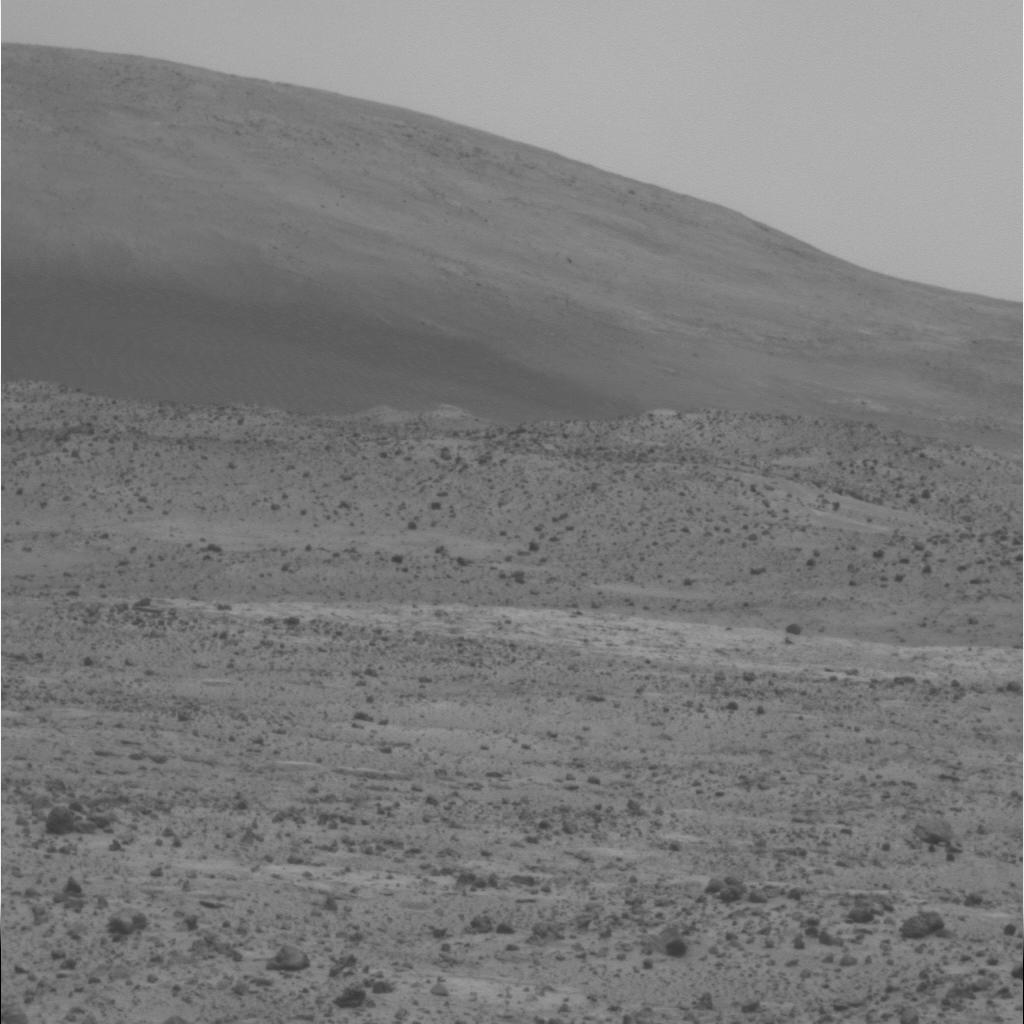
Surface features visible: Float Rocks, Clasts, Soil, Distant Vista, Sky